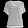
Label: T - shirt / top